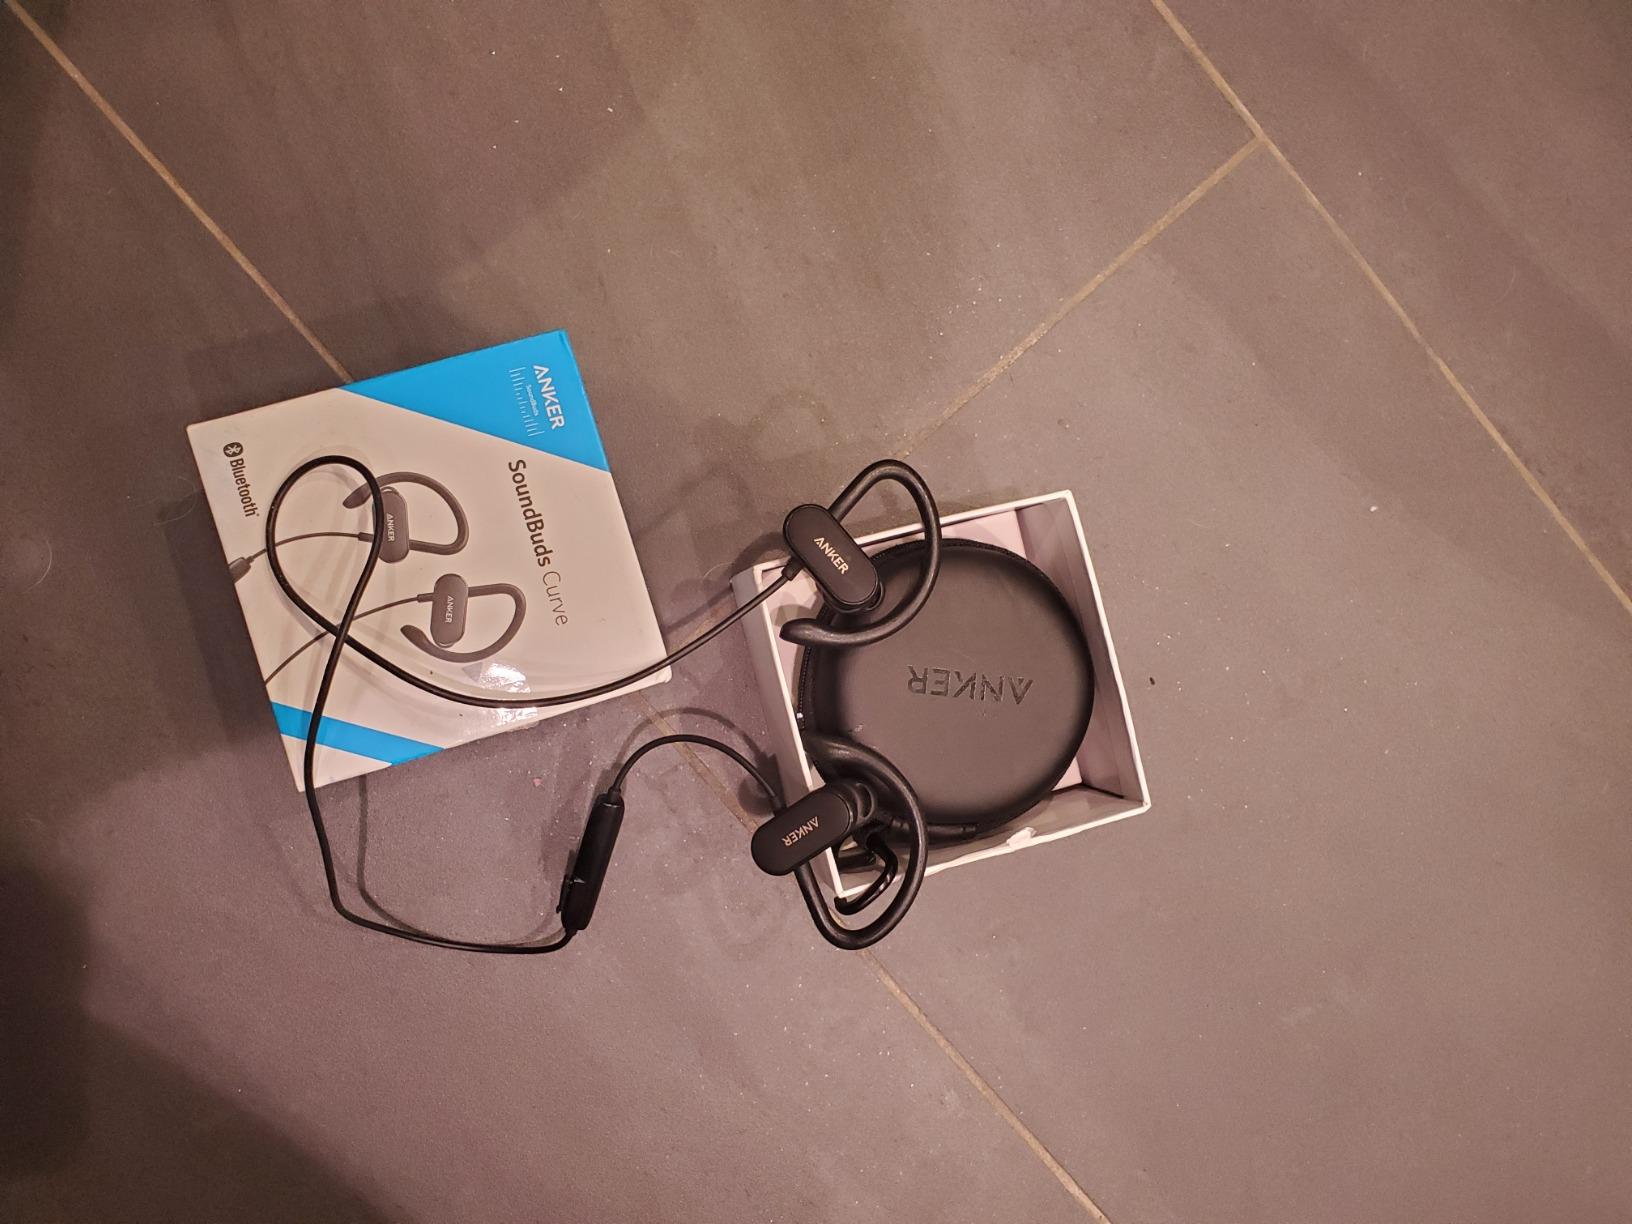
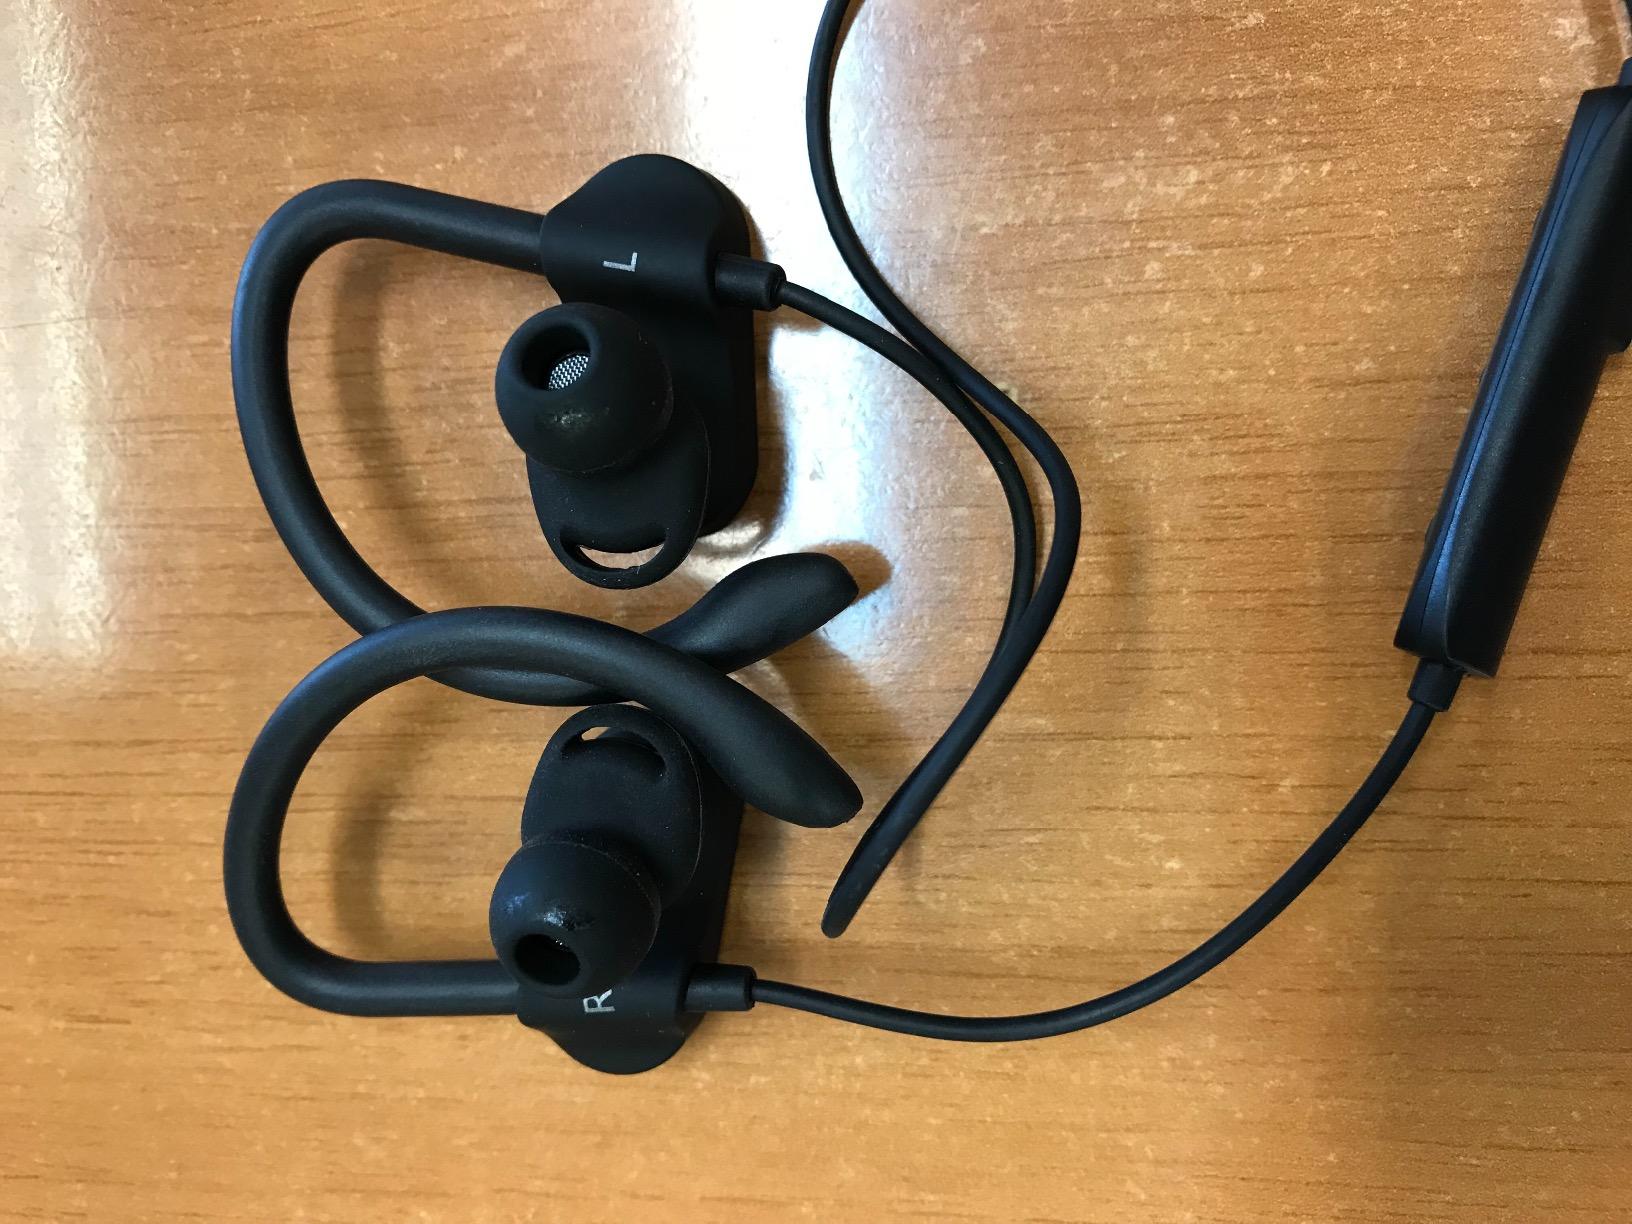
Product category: headphones
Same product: yes